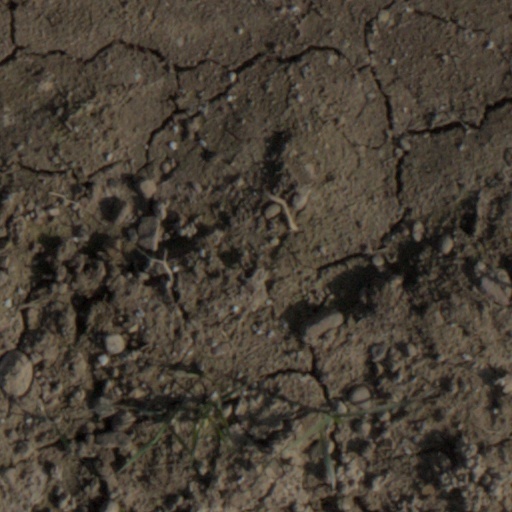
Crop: wheat